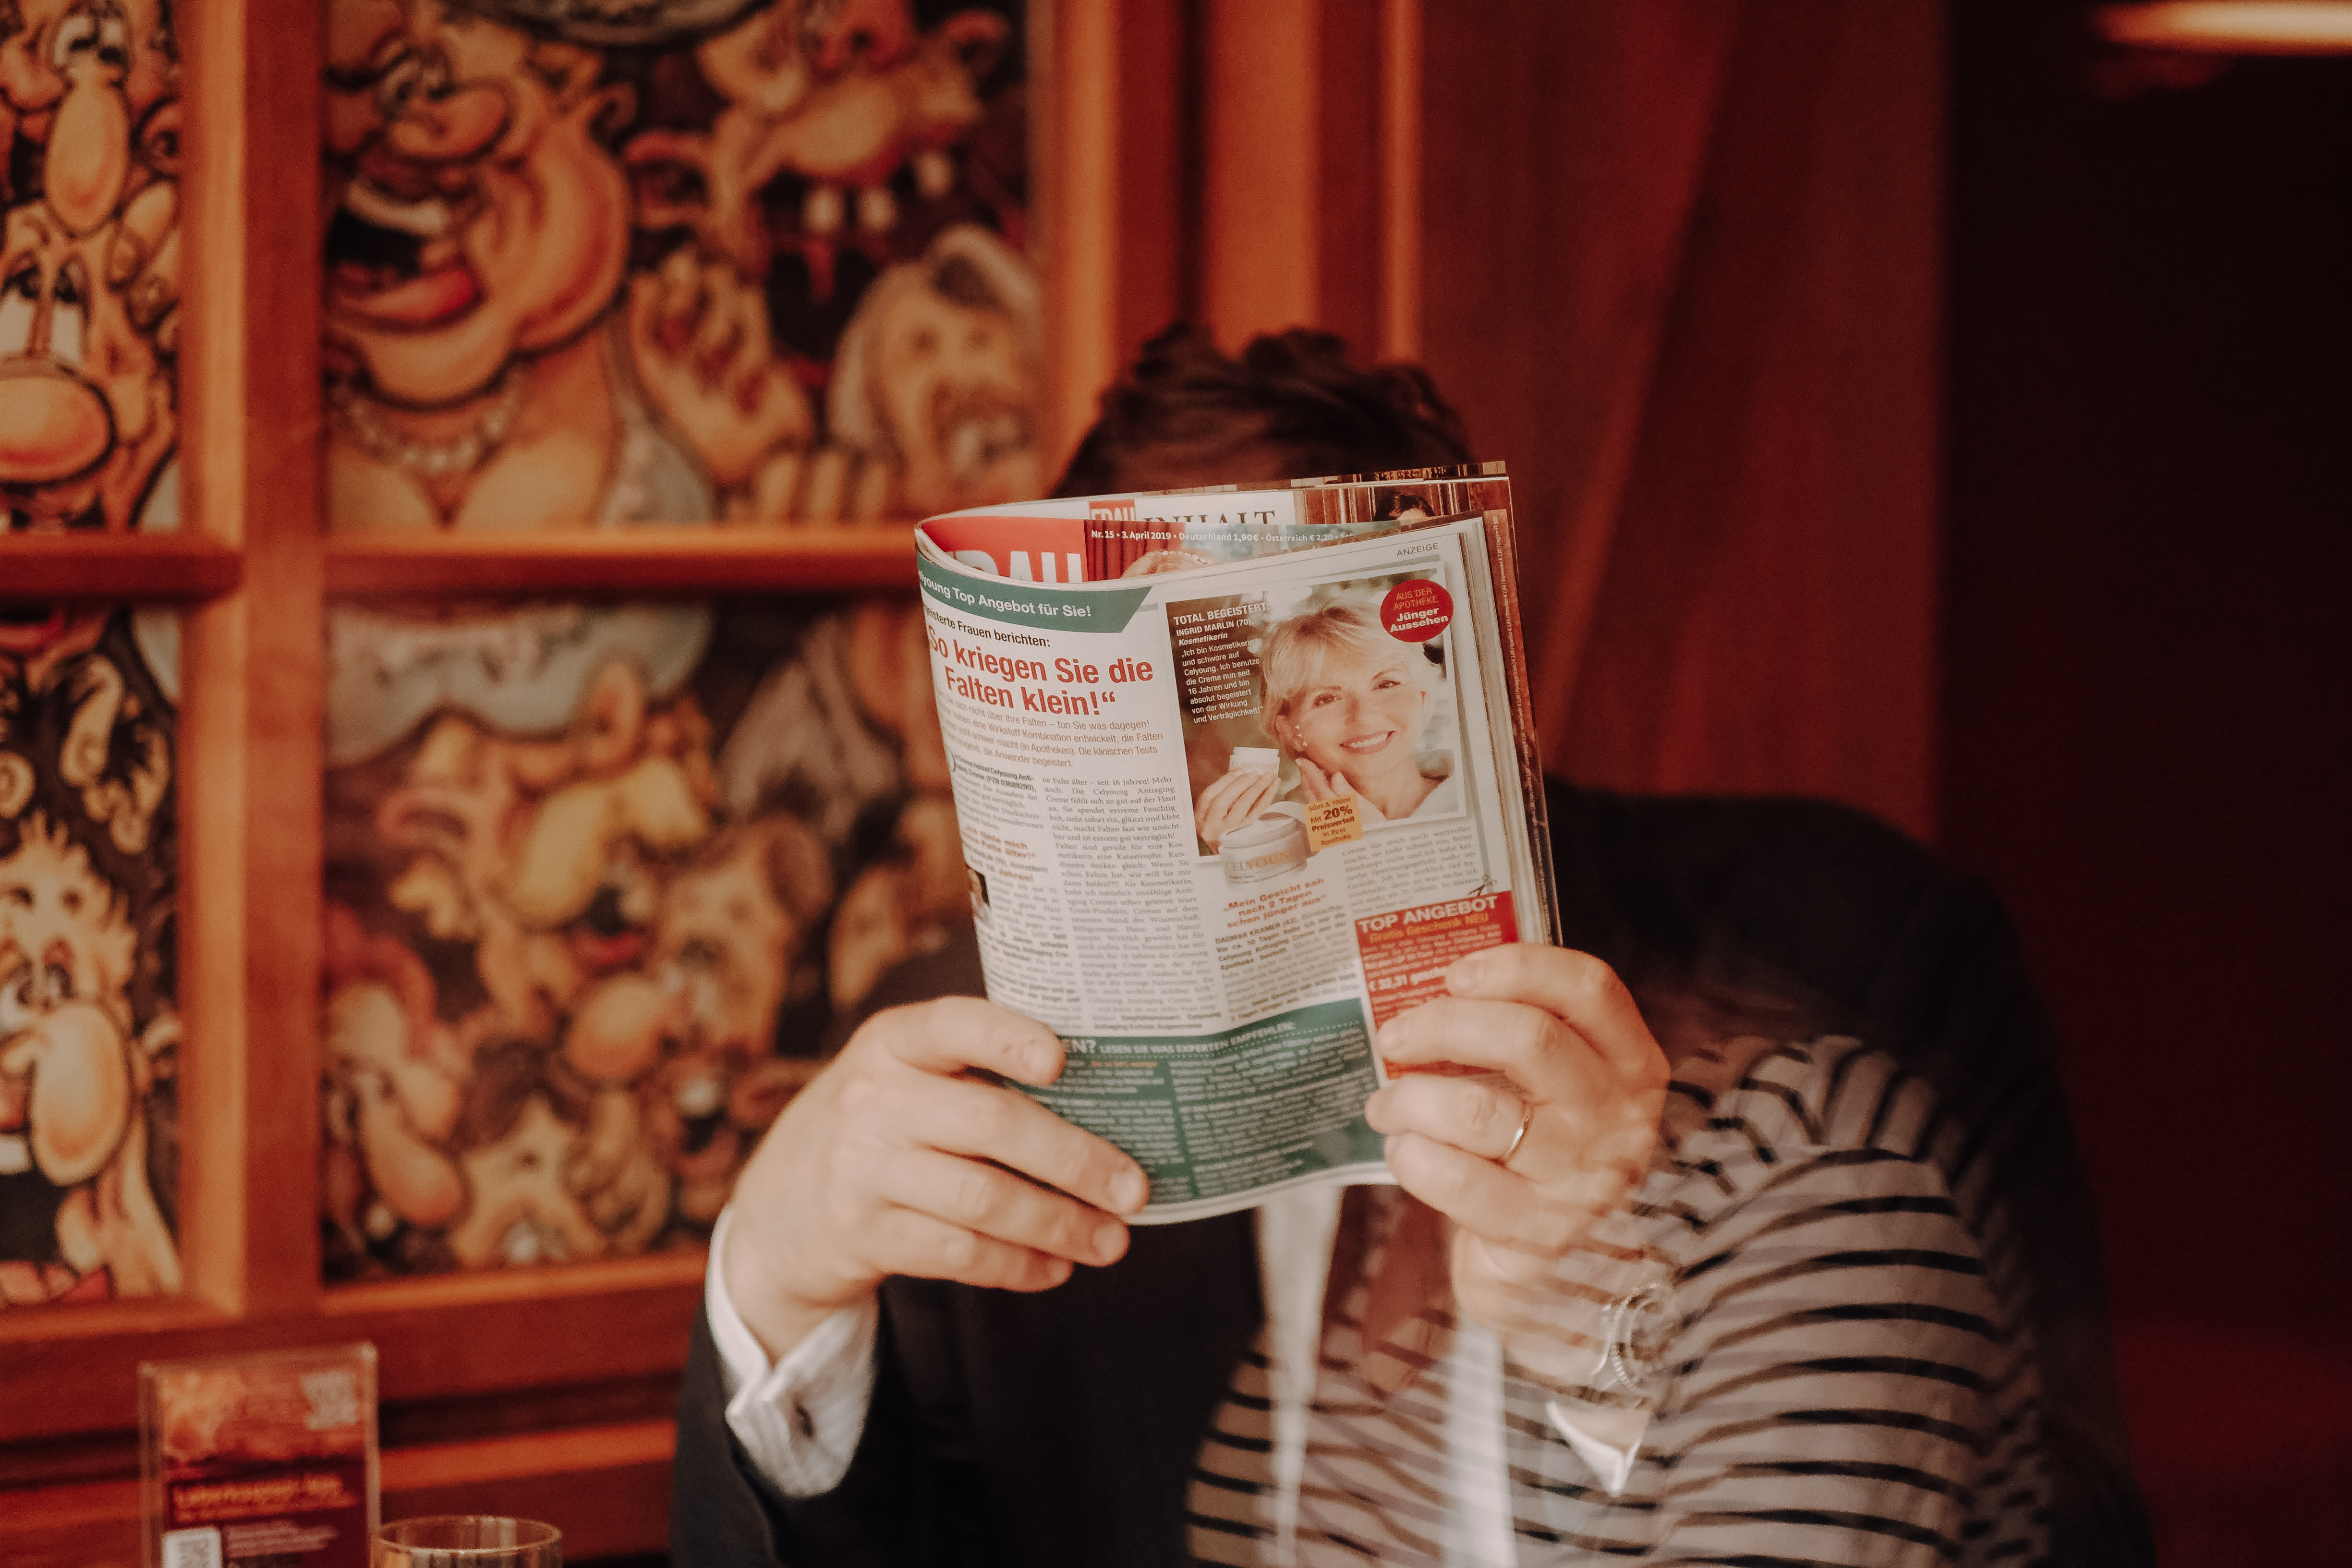
red, hand, room, book